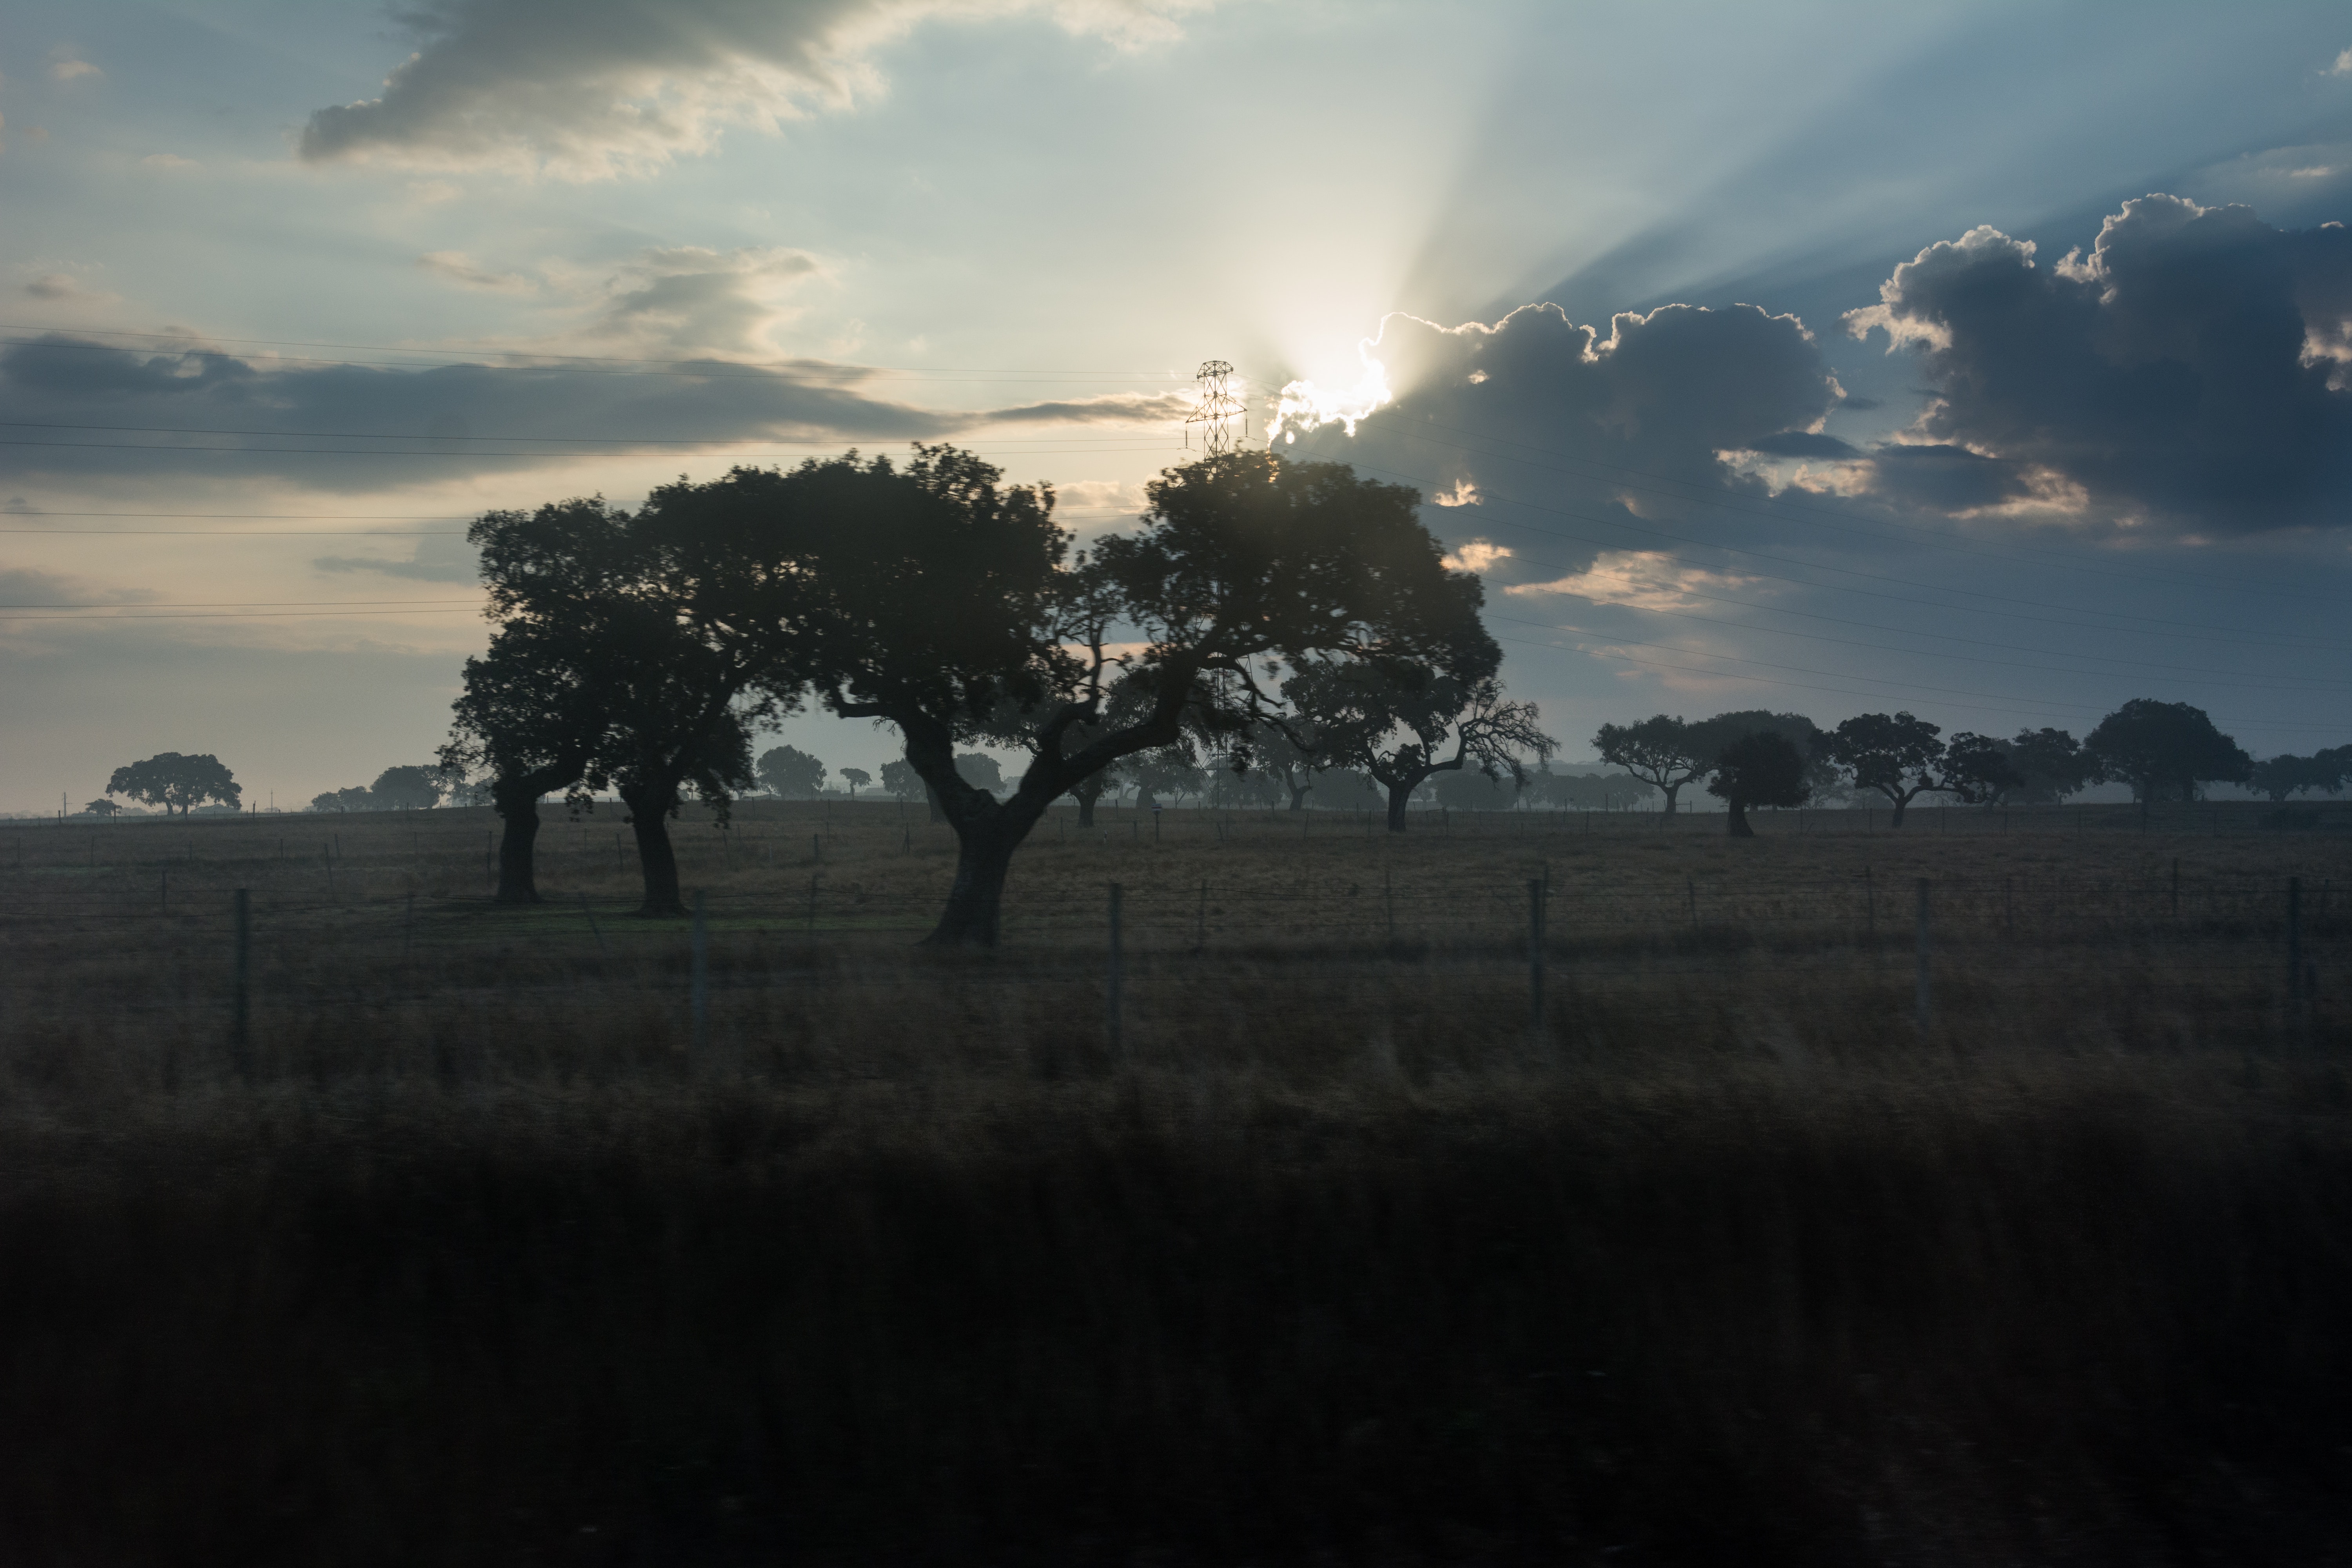
sky, tree, nature, natural landscape, cloud, atmospheric phenomenon, morning, natural environment, sunlight, horizon, atmosphere, evening, sunrise, woody plant, plain, landscape, ecoregion, rural area, sunset, grassland, dusk, field, savanna, sun, plant, dawn, wildlife, pasture, branch, meteorological phenomenon, meadow, road, farm, hill, prairie